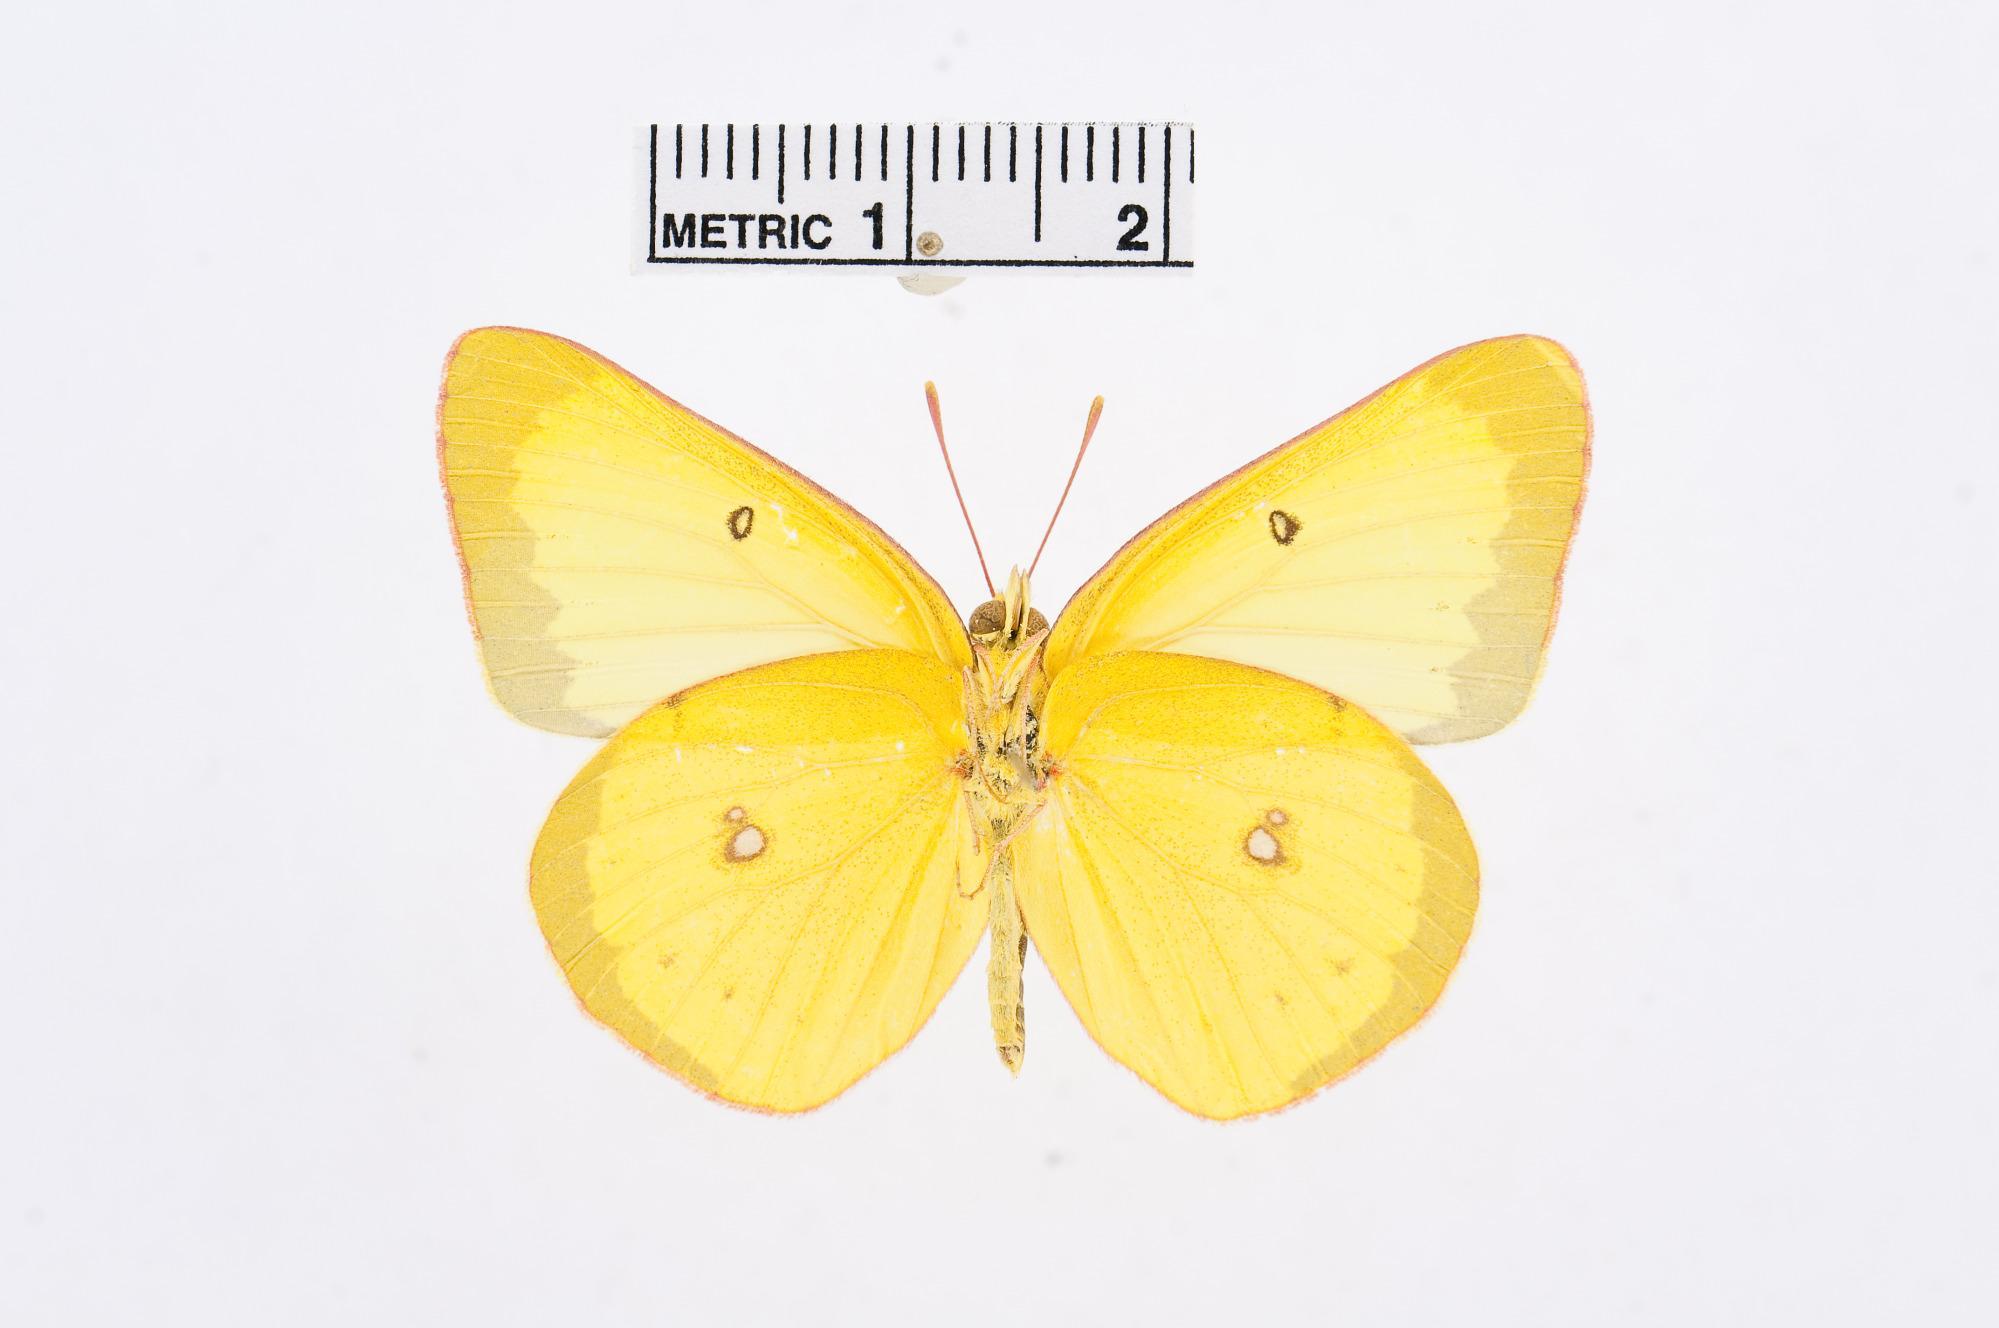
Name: Colias harfordii
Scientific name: Colias harfordii
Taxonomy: Animalia, Arthropoda, Hexapoda, Insecta, Lepidoptera, Pieridae, Coliadinae